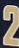
Number: 2